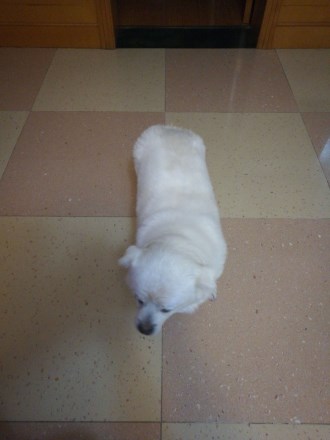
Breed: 480-n000125-Pekinese